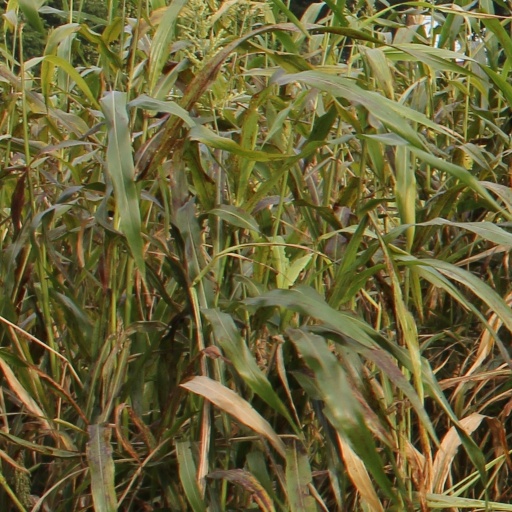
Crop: sorghum